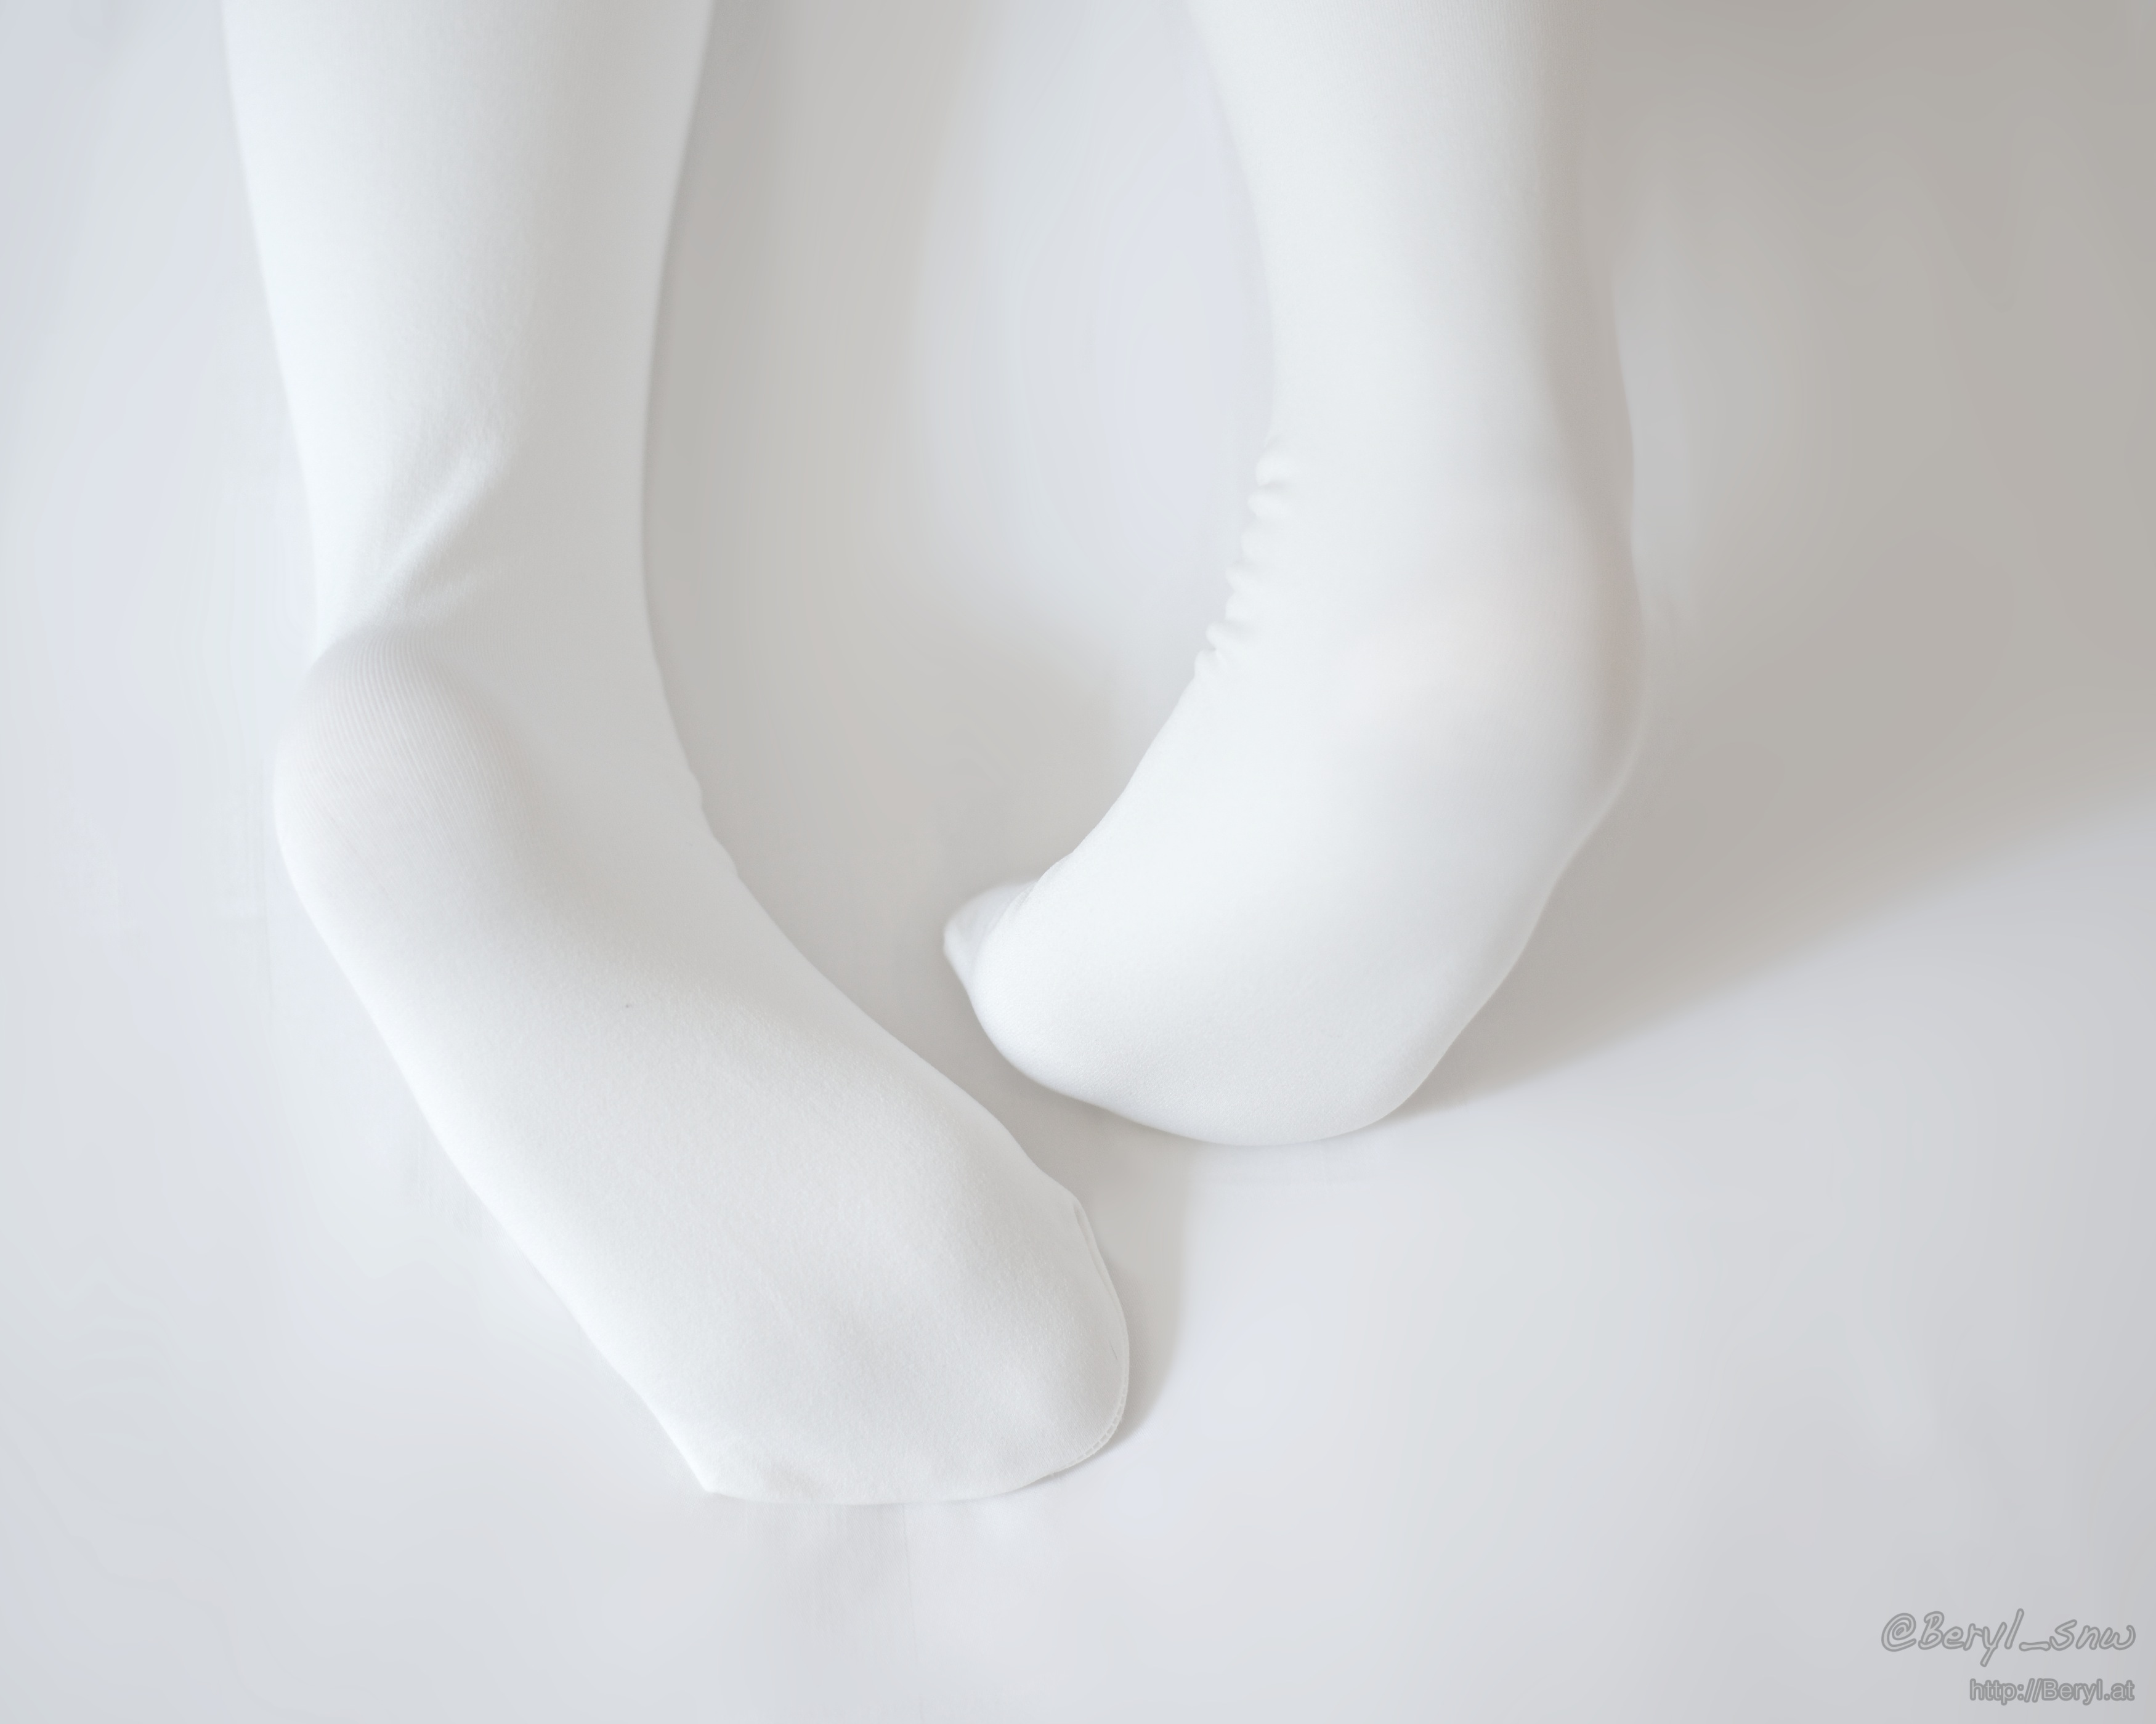
hand, light, girl, white, feet, leg, vase, portrait, foot, ceramic, clean, nikon, room, arm, human body, 50mm, bed, legs, tiny, faceless, soft, skirt, porcelain, socks, tights, kneesocks, teenage, knee, longsocks, d800e, afnikkor50mmf18d, opaque